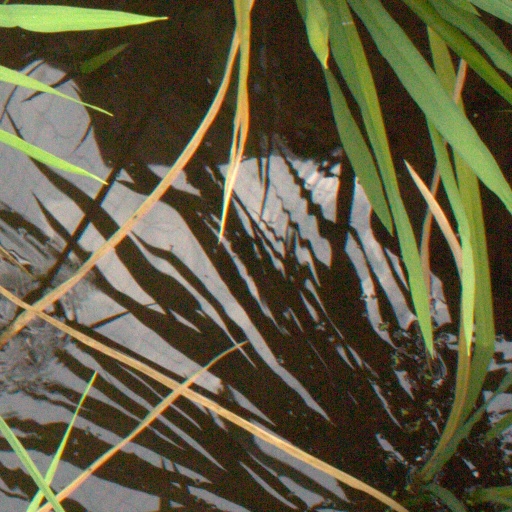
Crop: rice